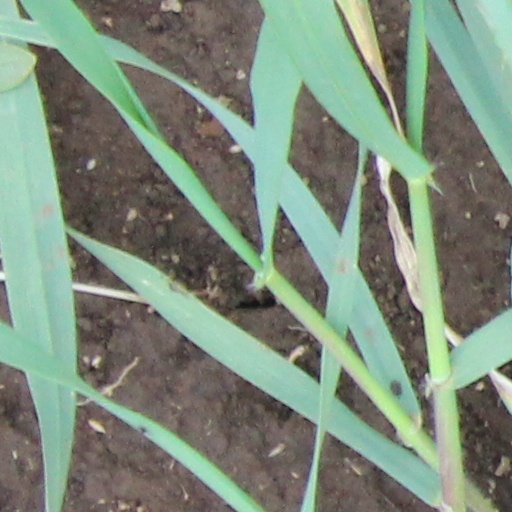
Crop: wheat